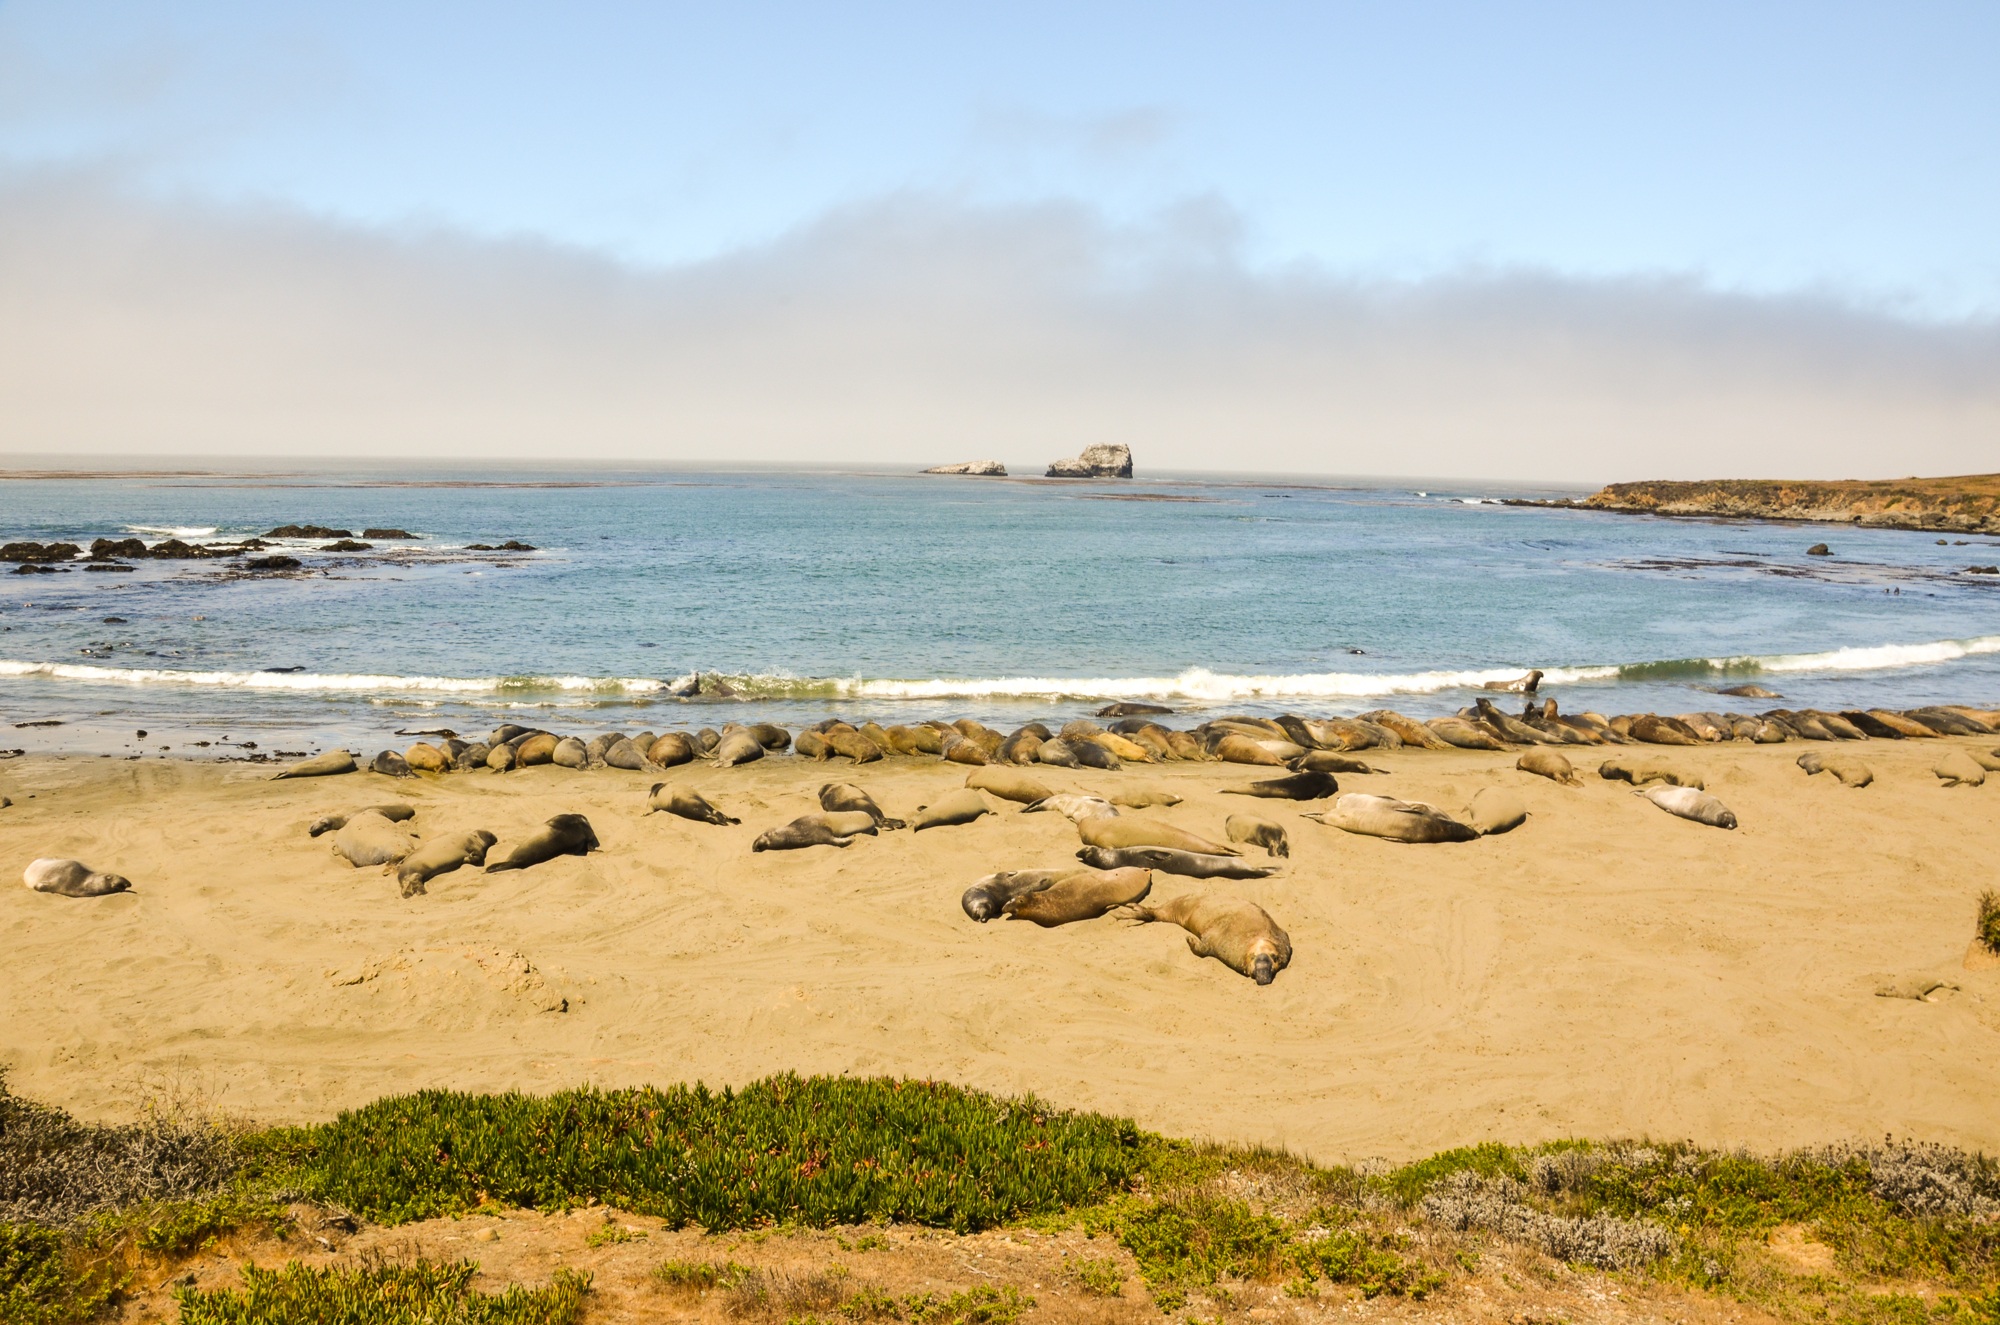
beach, sea, coast, sand, rock, ocean, horizon, shore, wave, summer, cove, usa, america, bay, california, material, body of water, sunny, reserve, pacific, habitat, cape, pacific coast, highway one, highway 1, piedras blancas, seeelefant, crabeater, wind wave